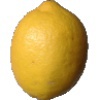
Label: lemon